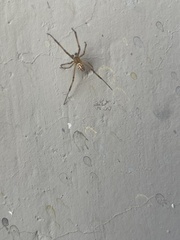
Species: Lactrodectus_hesperus